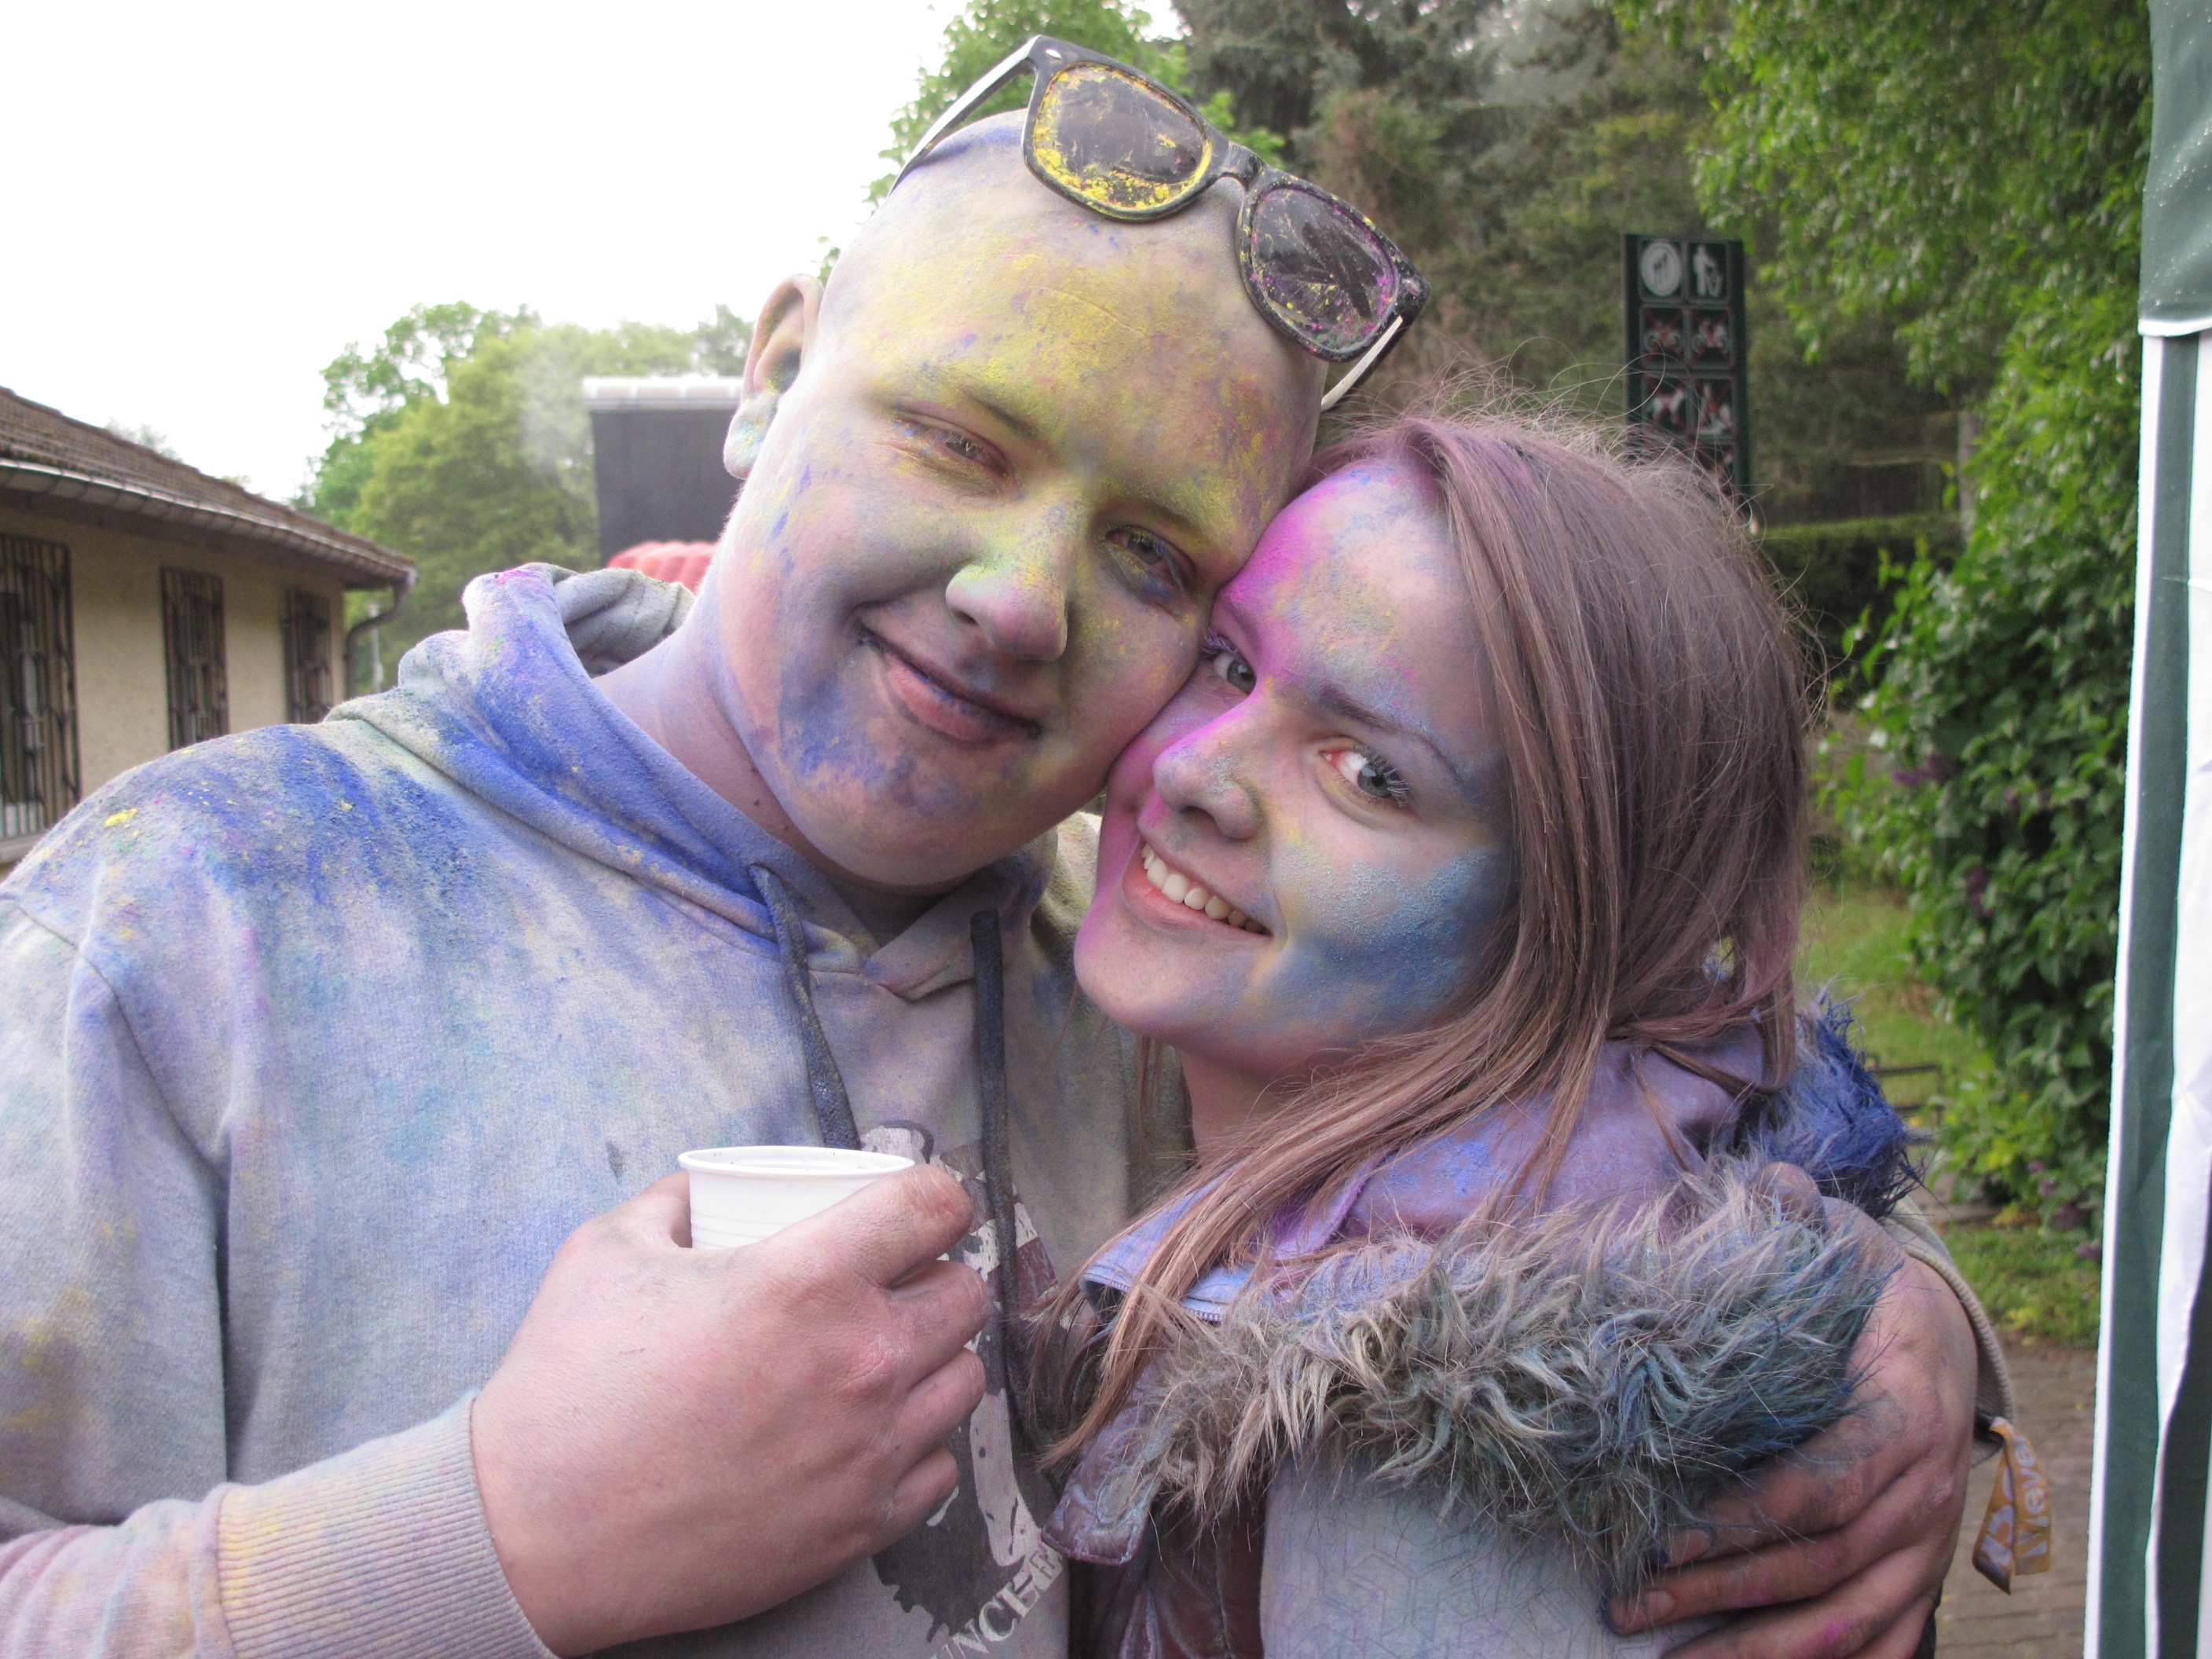
person, people, color, human, party, berlin, pair, colored, interaction, holi fixed, boypaint